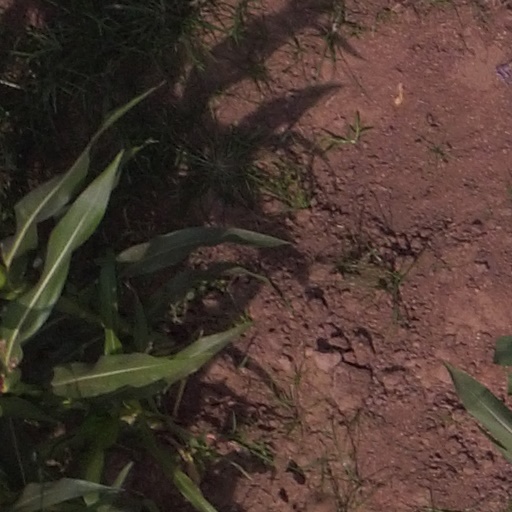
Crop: maize; corn